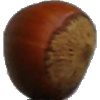
Label: Nut Forest 1